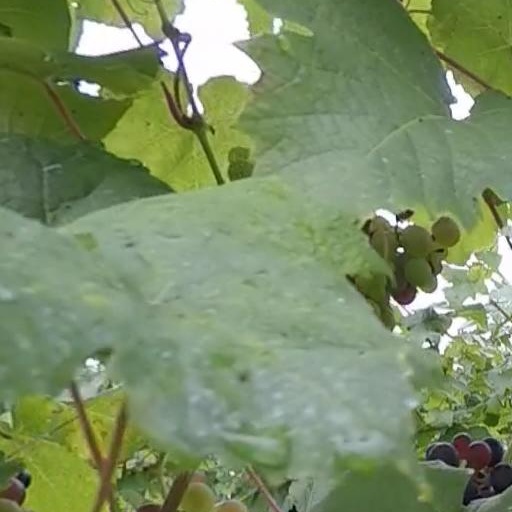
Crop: grape